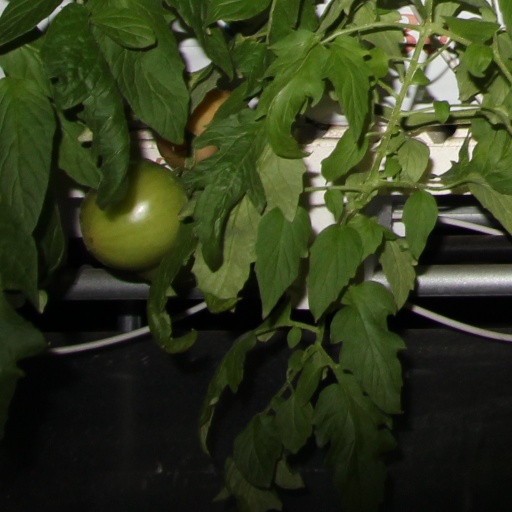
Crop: tomato